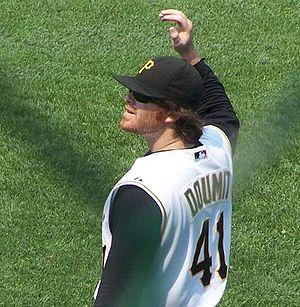
Ryan Matthew Doumit est un receveur de la Ligue majeure de baseball. Il est présentement agent libre.